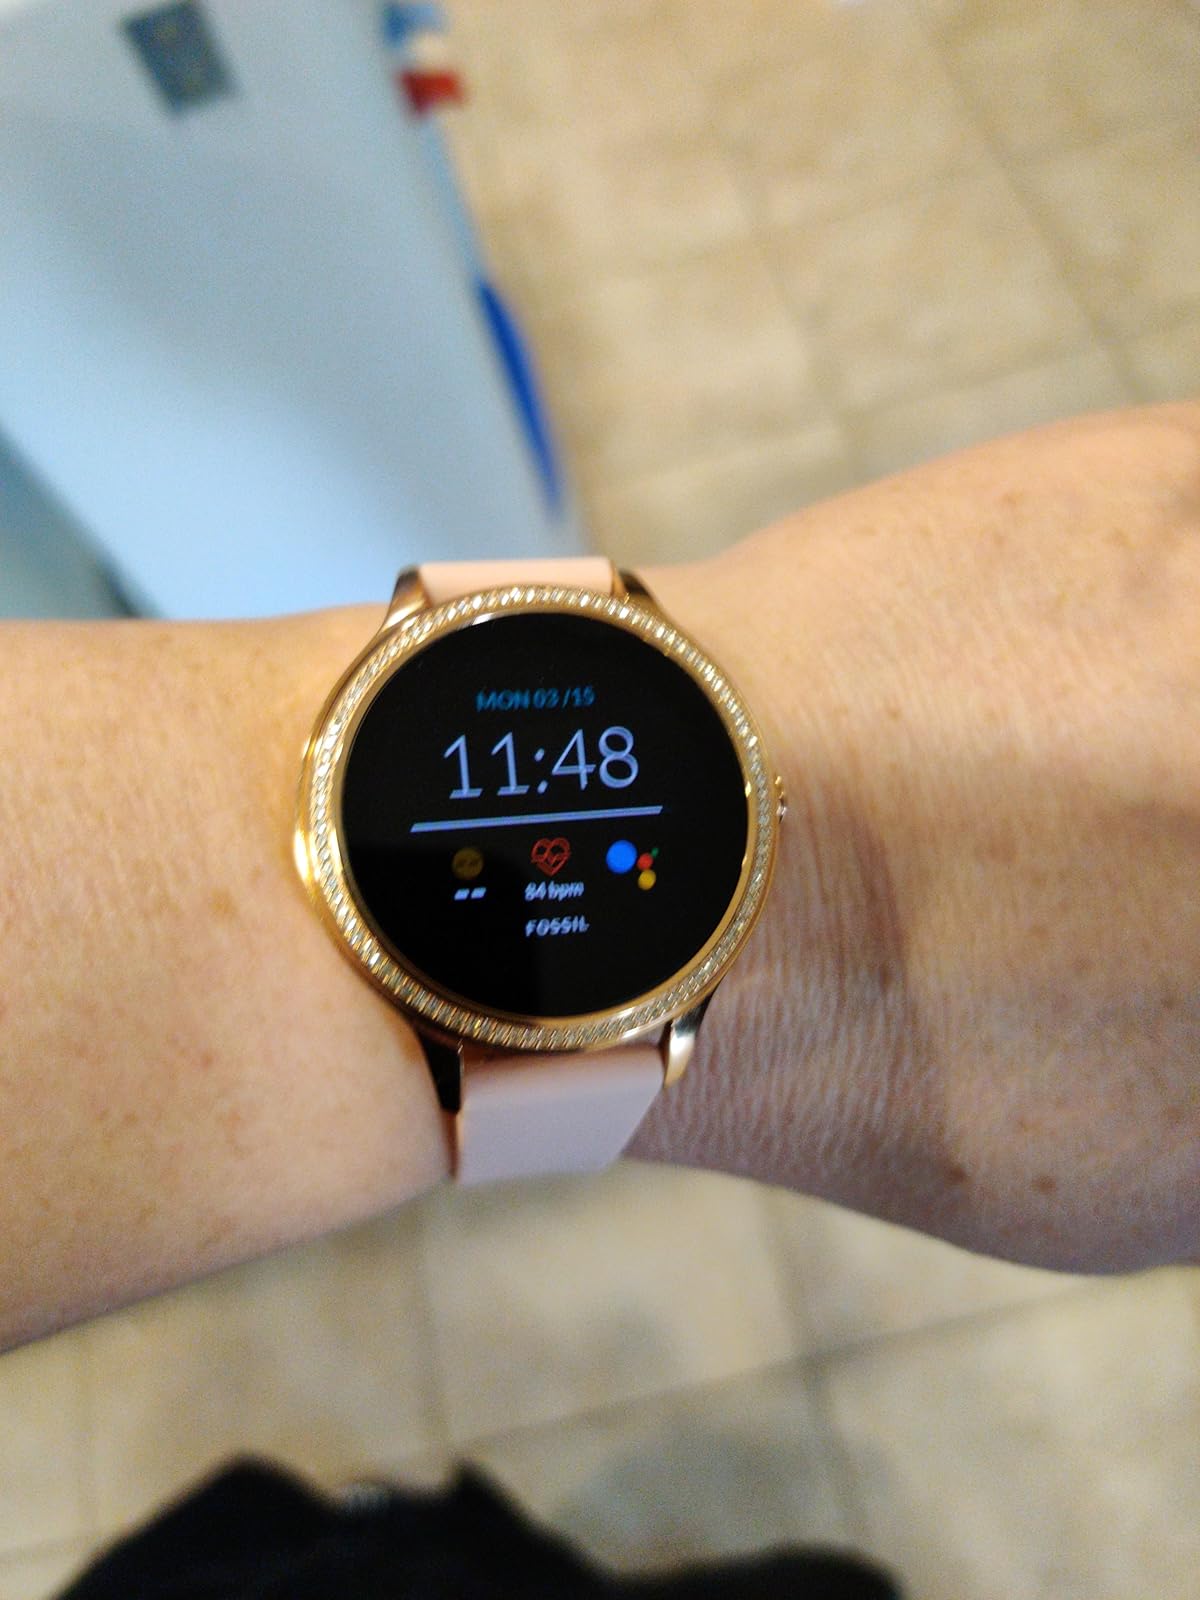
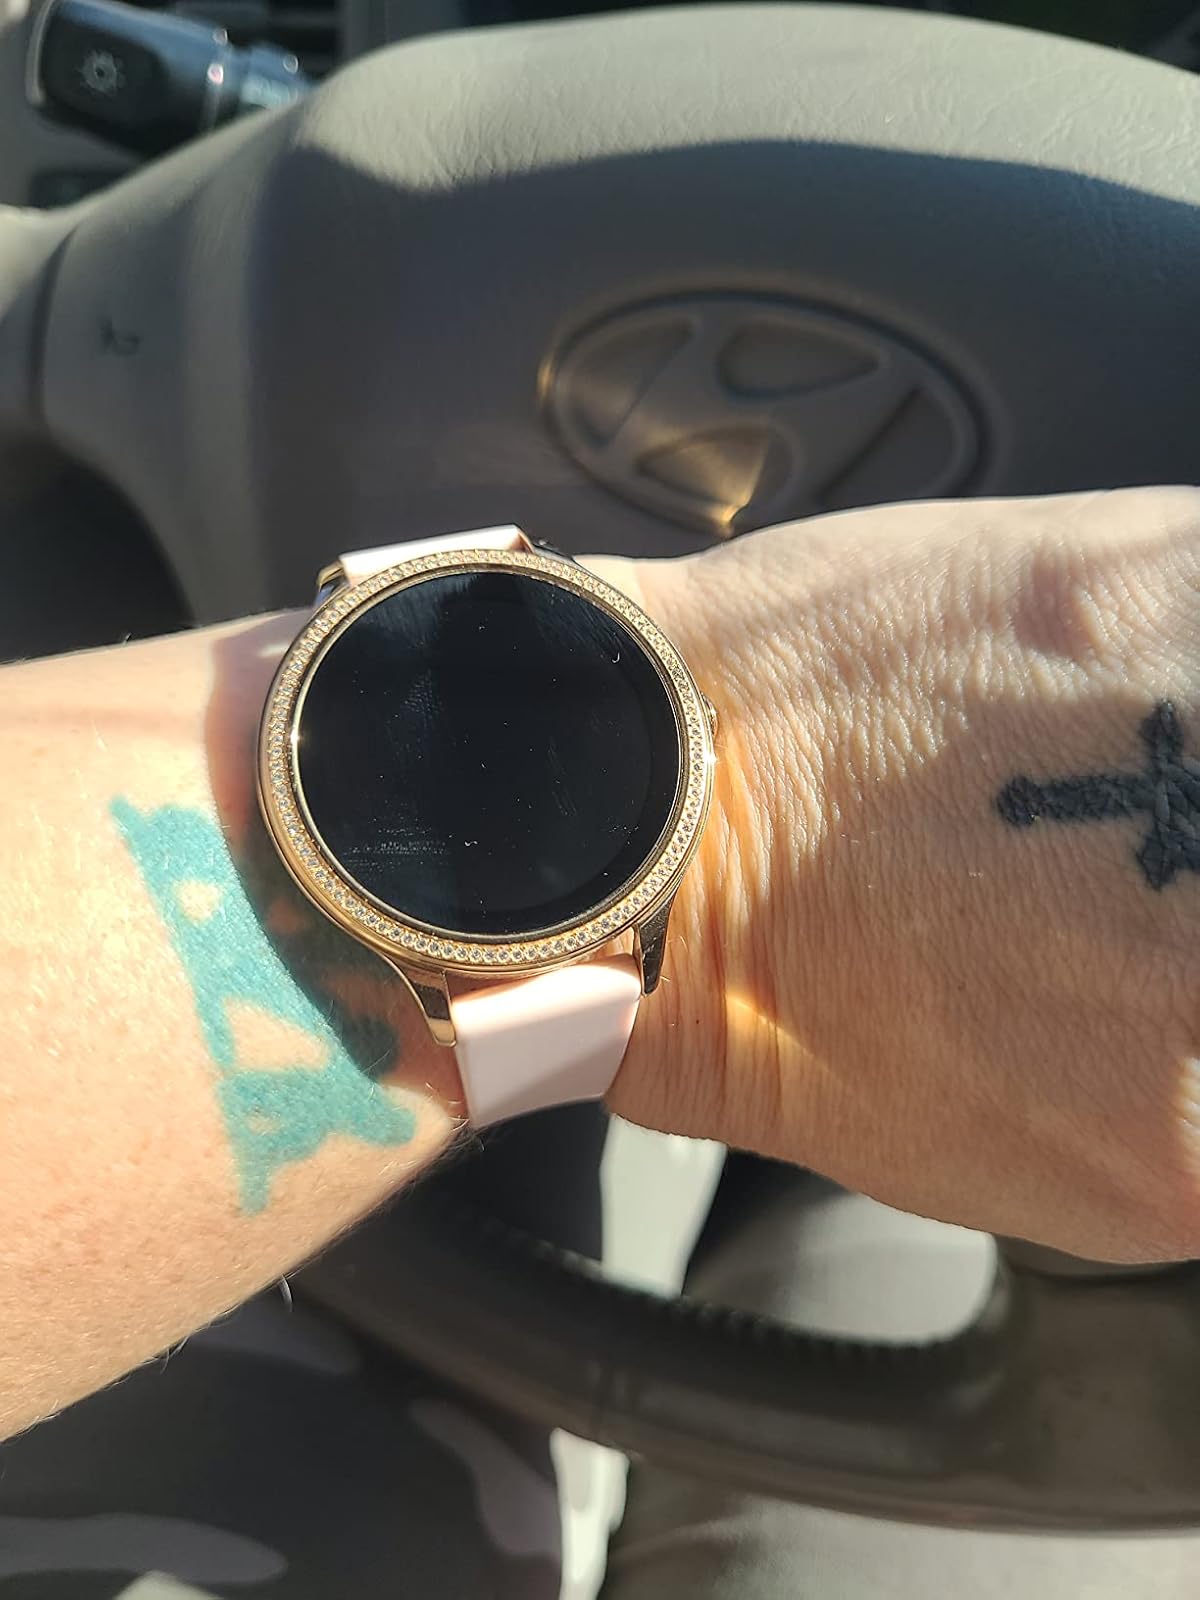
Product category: smartwatch
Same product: yes